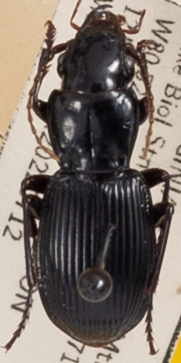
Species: Pterostichus rostratus
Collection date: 2022-07-12
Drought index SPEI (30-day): -0.348
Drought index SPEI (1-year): -0.9
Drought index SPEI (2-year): -0.39